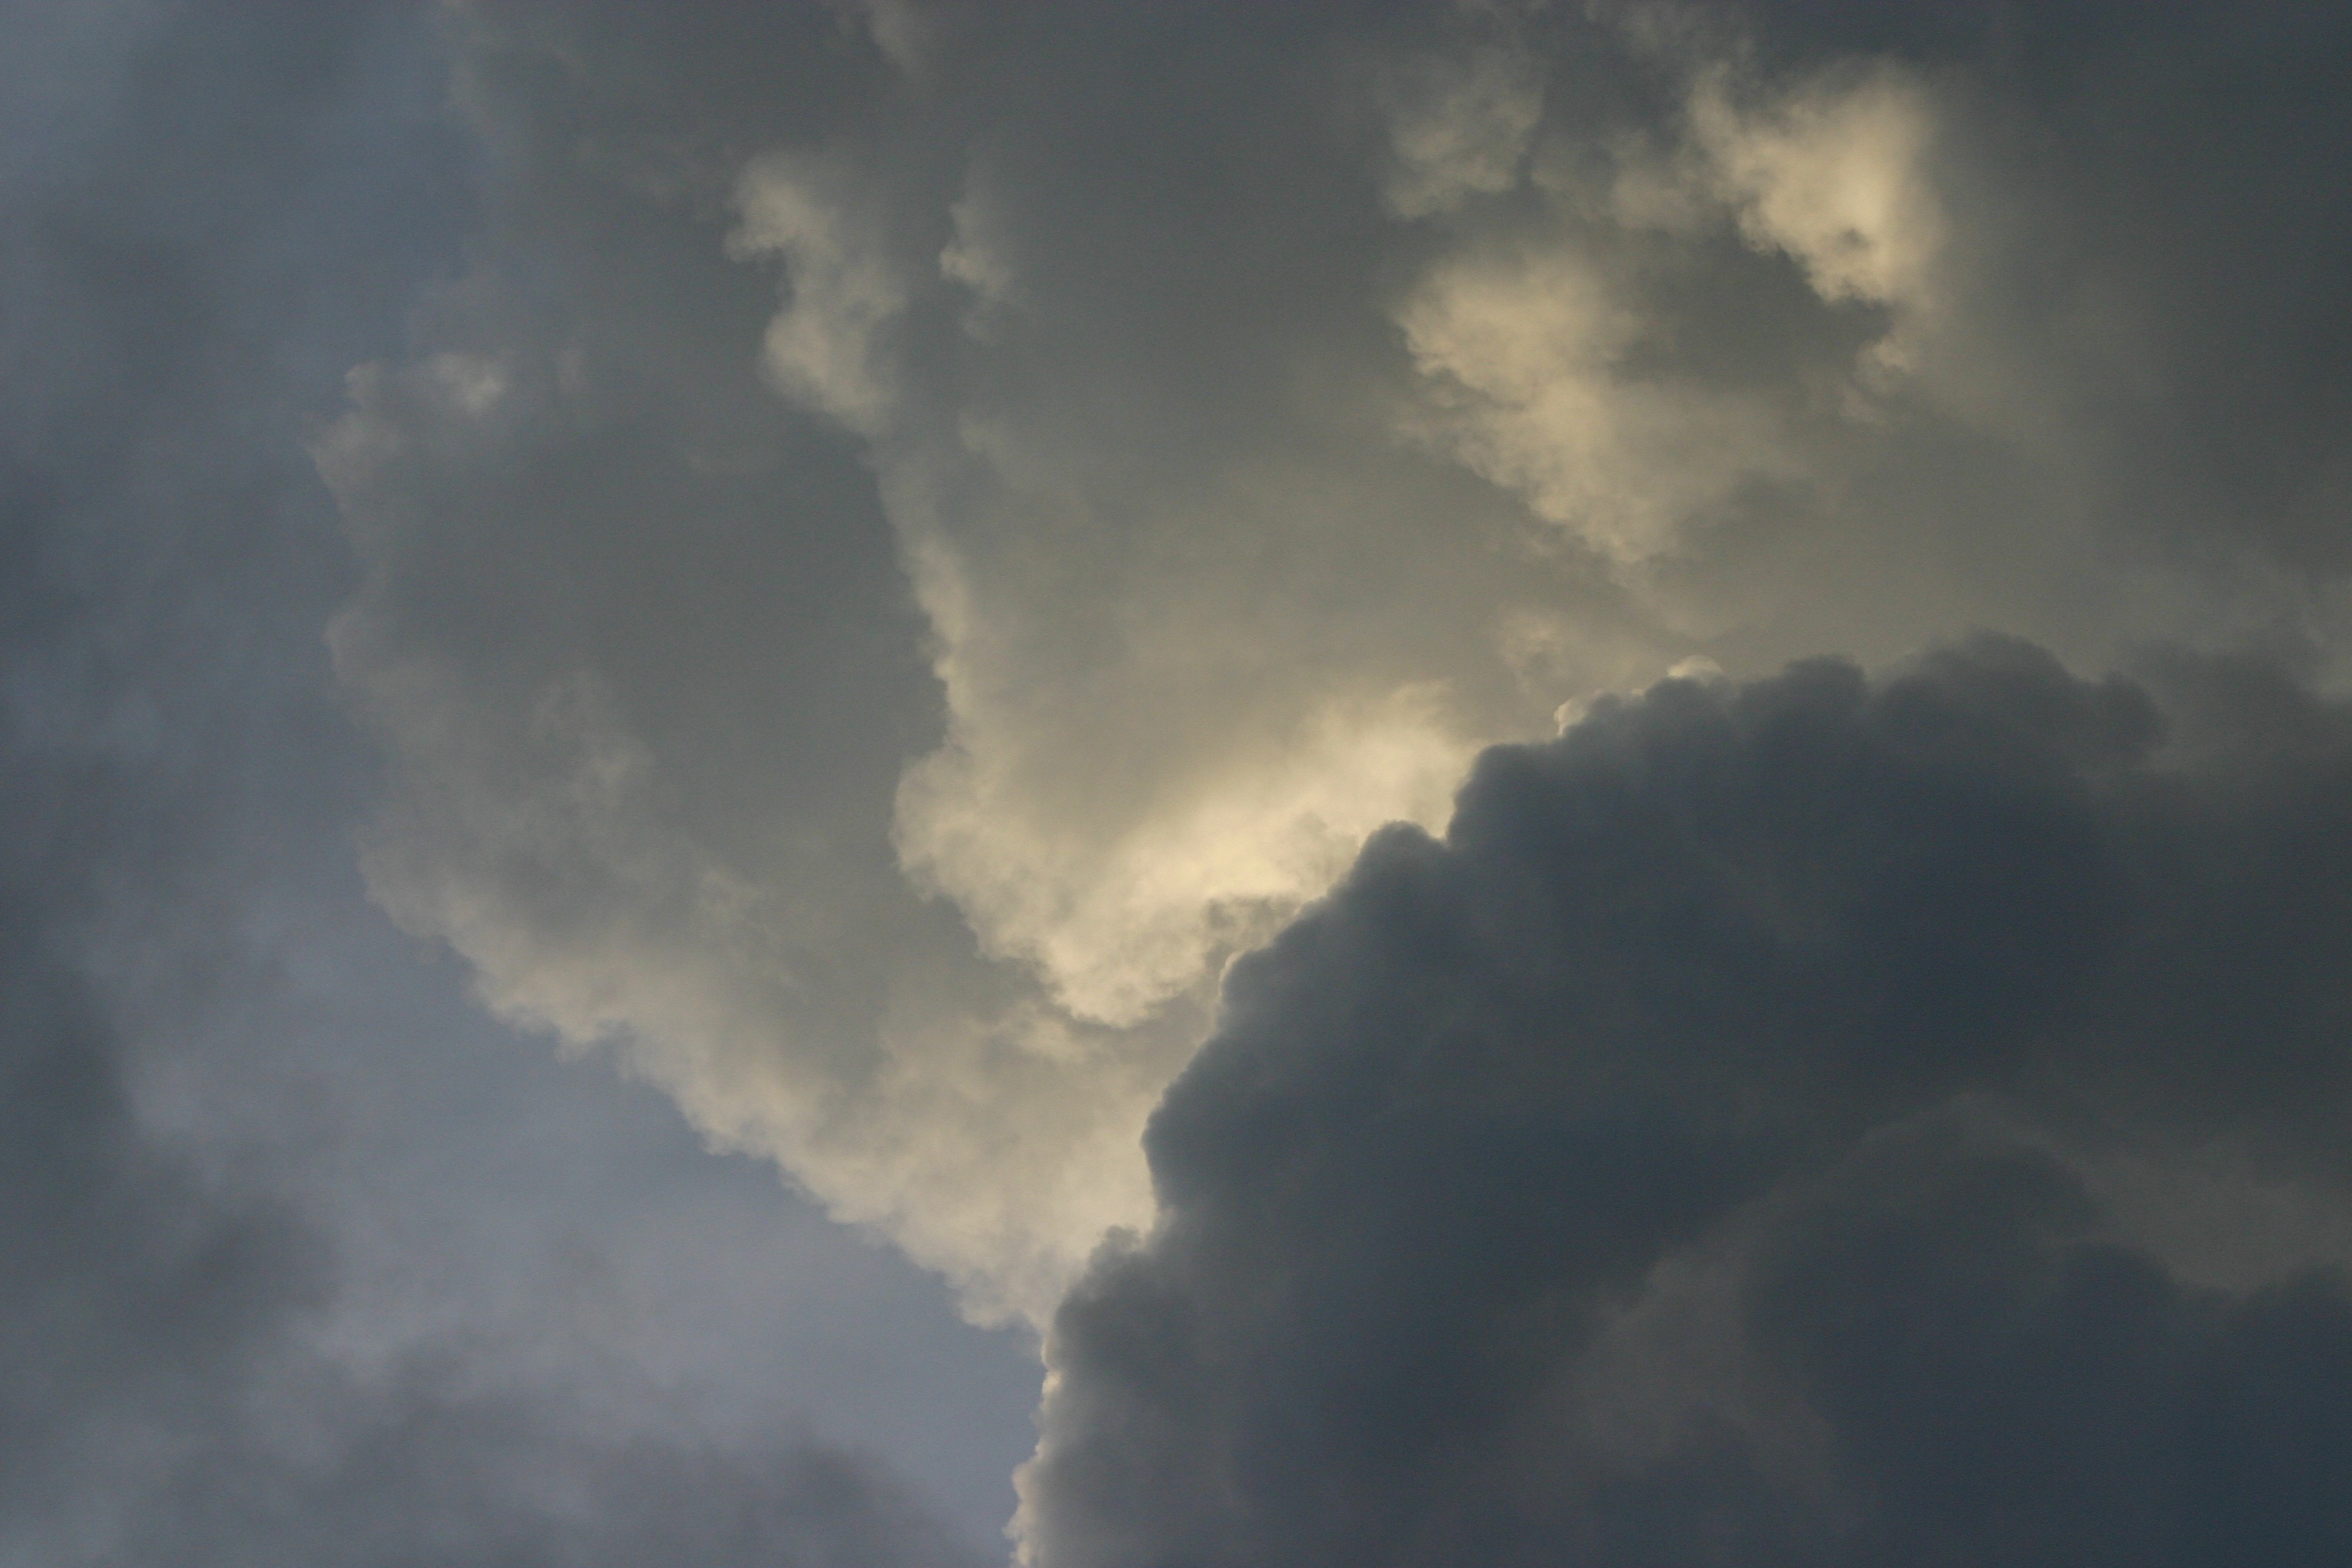
cloud, sky, air, atmosphere, cumulus, grey, thunderstorm, meteorological phenomenon, atmosphere of earth, raincloud